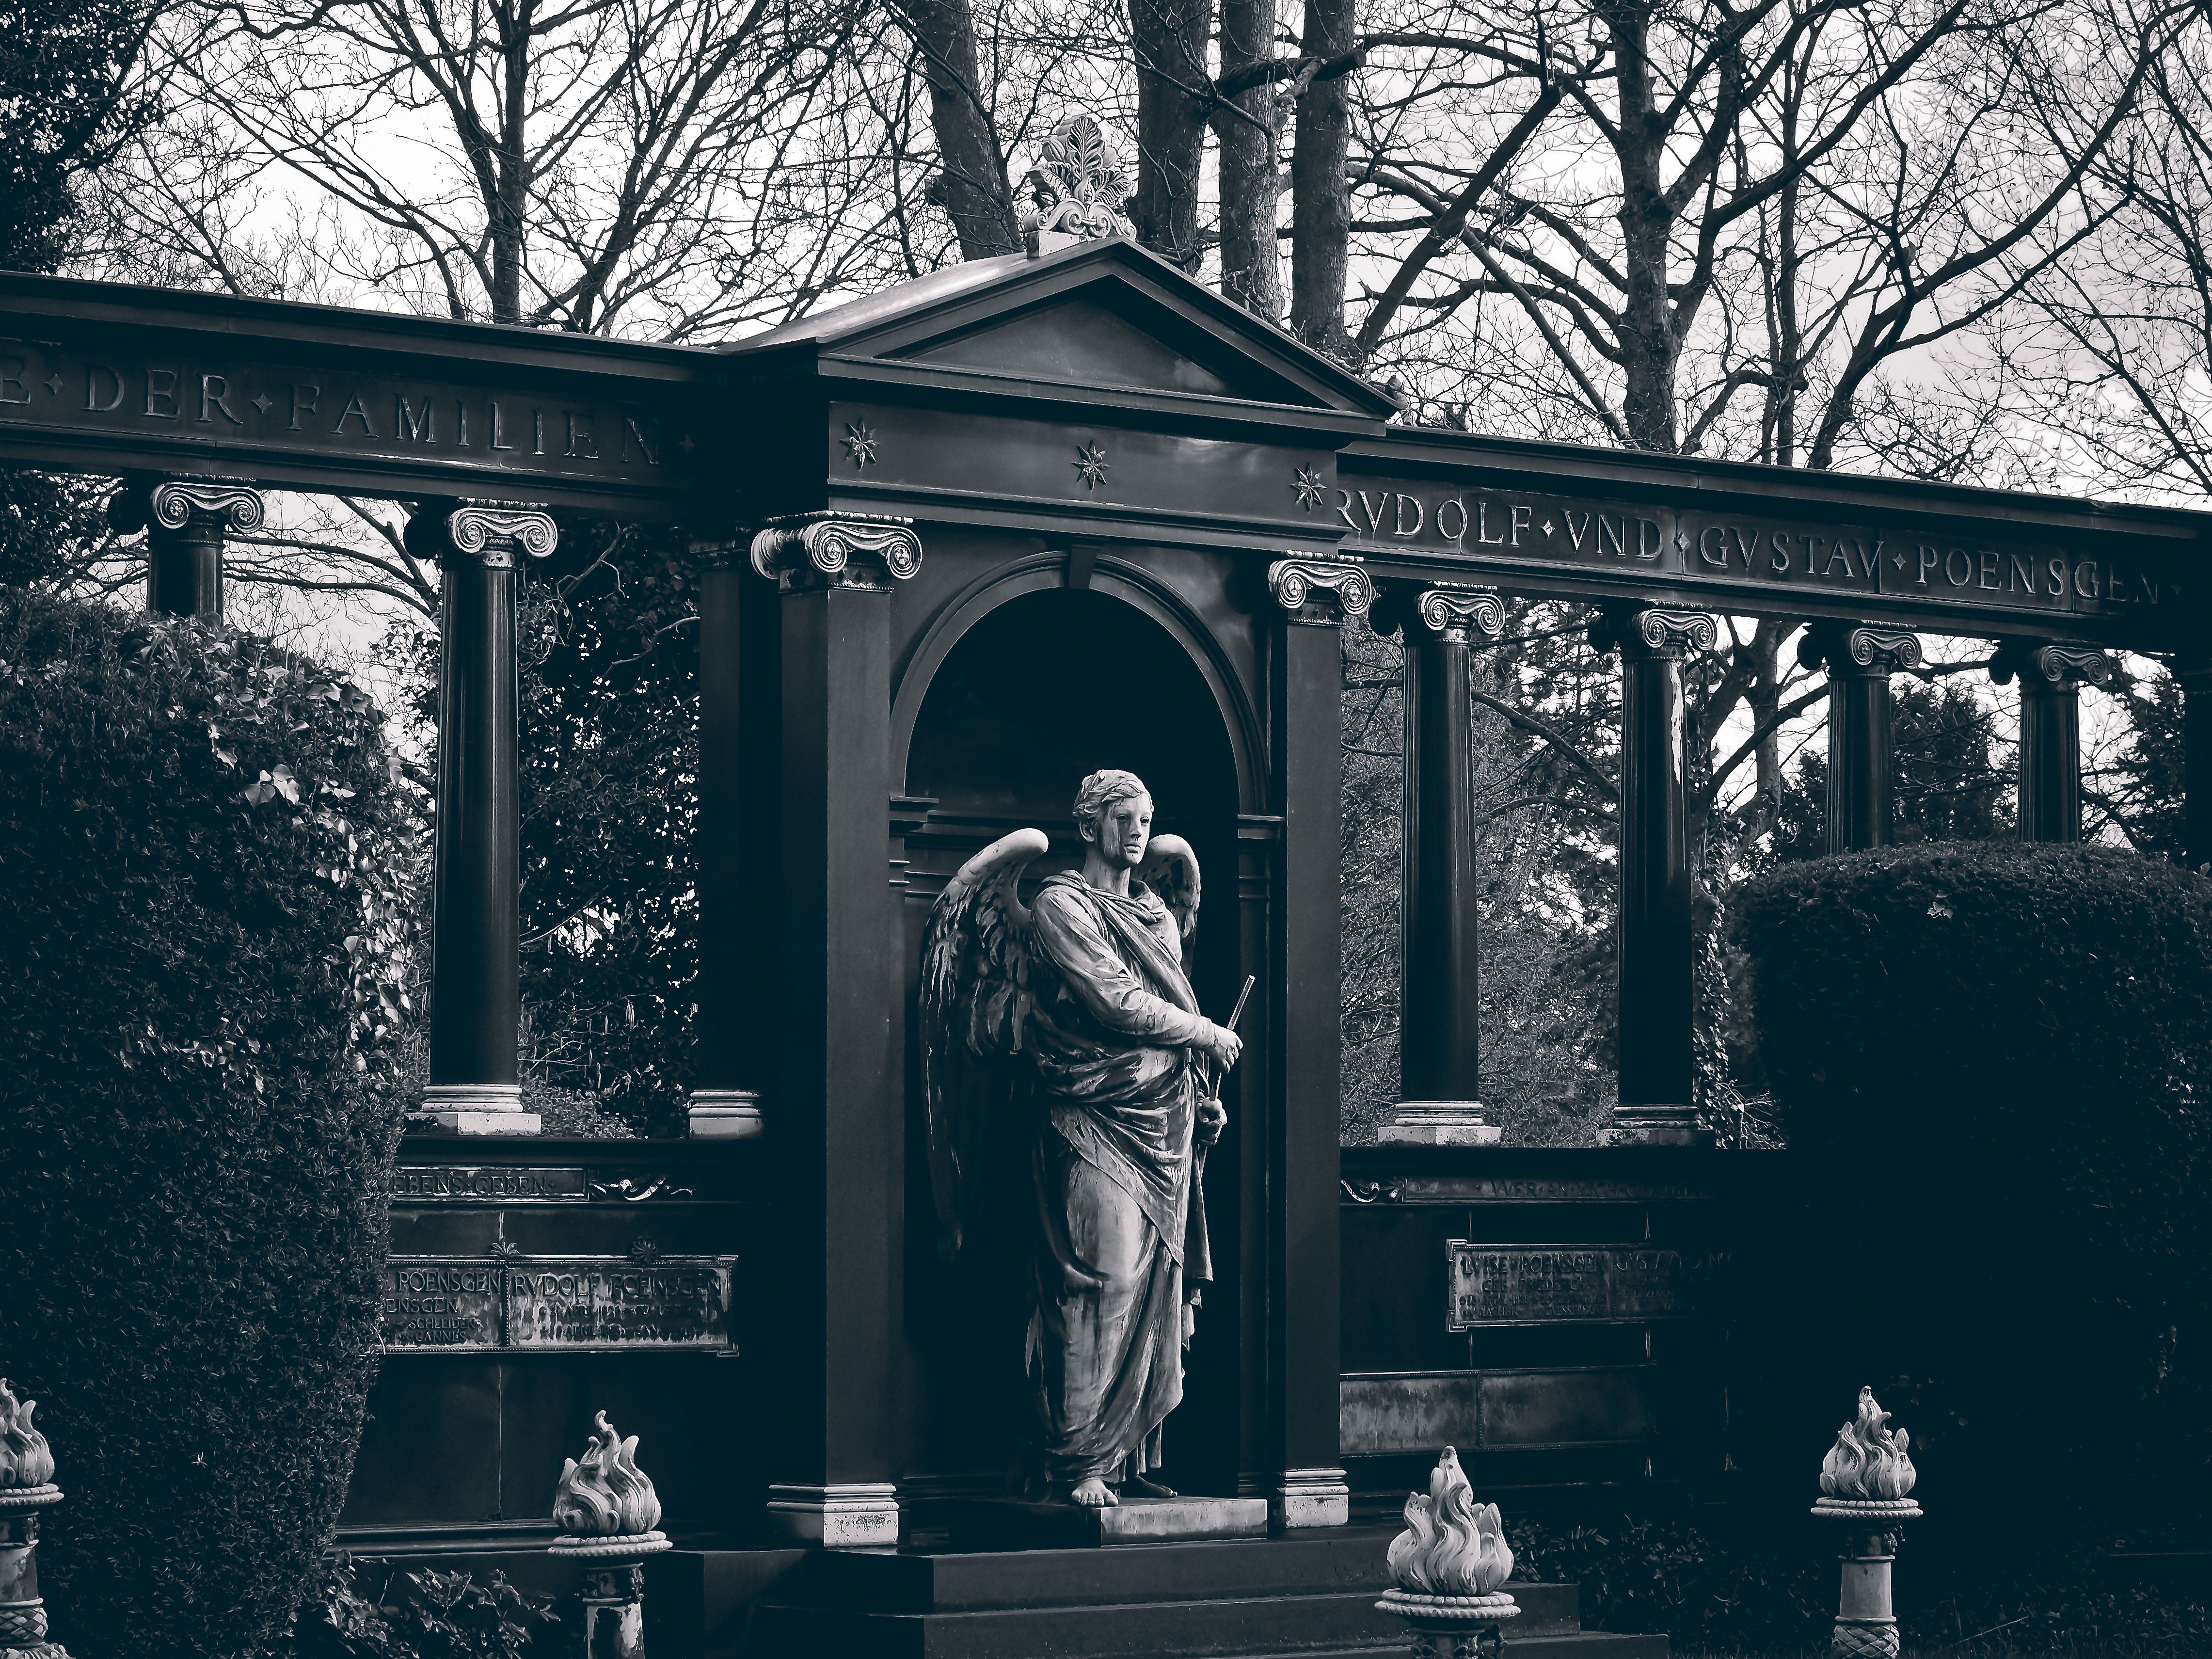
black and white, dark, statue, arch, cross, cemetery, black, monochrome, tombstone, black white, gothic, artwork, grave, sculpture, photograph, weird, gloomy, tomb, graves, tomb figure, stone figure, rock carving, monochrome photography